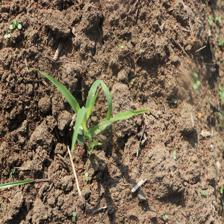
Label: Sorghum